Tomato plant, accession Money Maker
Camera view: bottom (45 deg); turntable rotation: 120 degrees
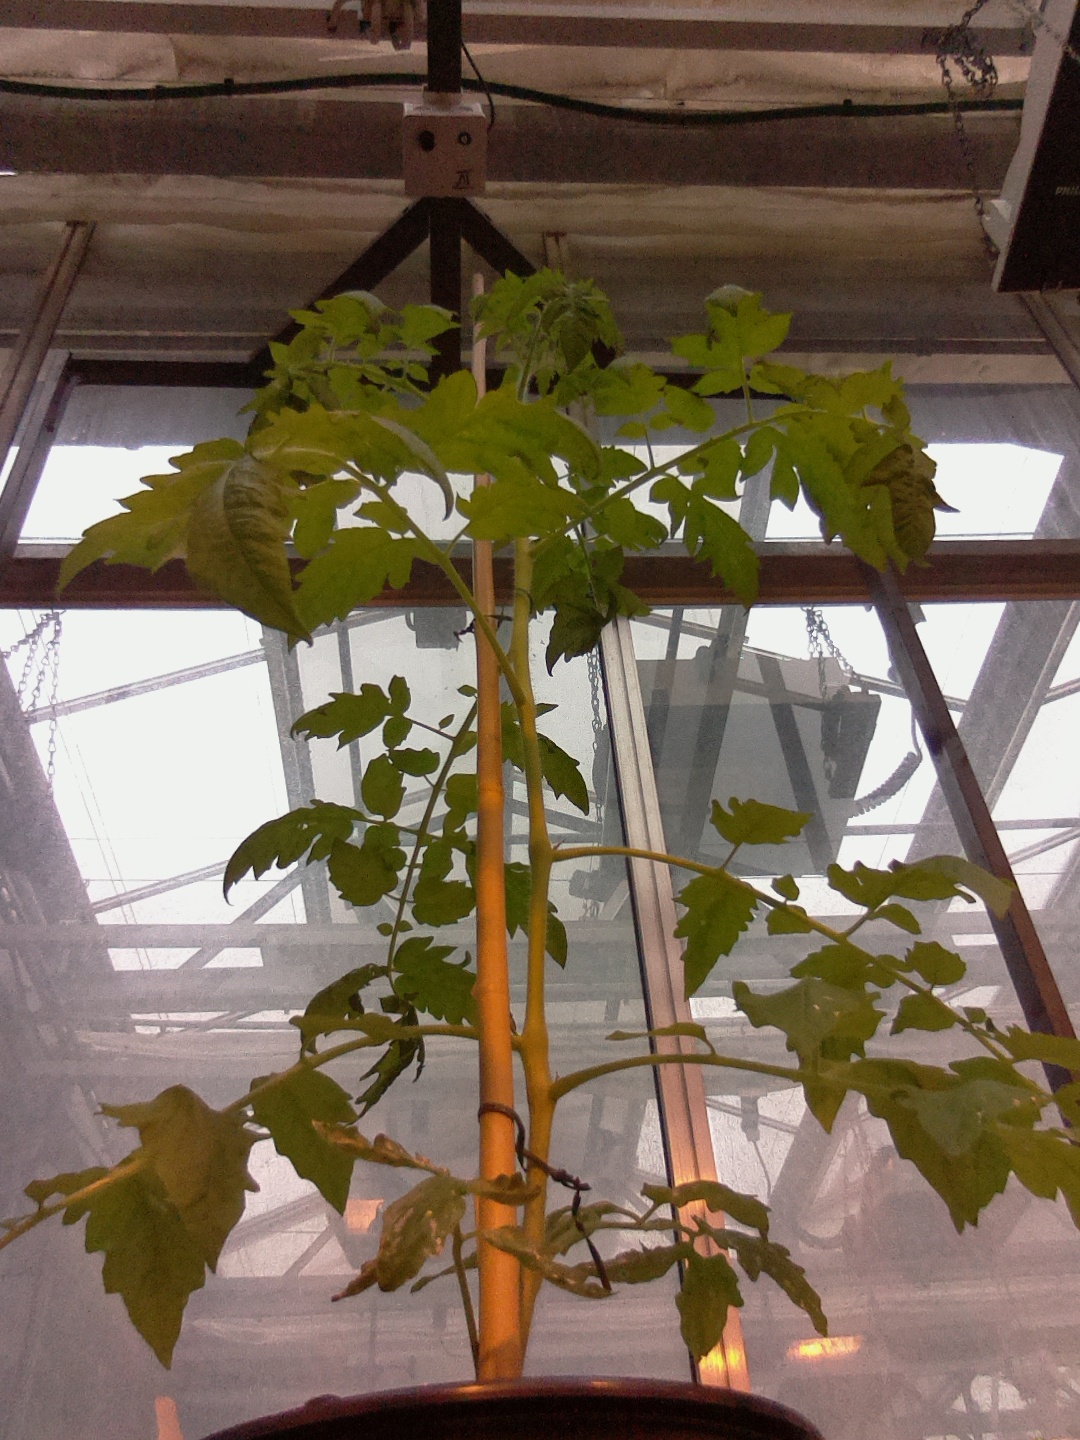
BBCH growth stage 16: 12 of true leaves visible